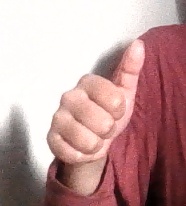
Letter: aleff